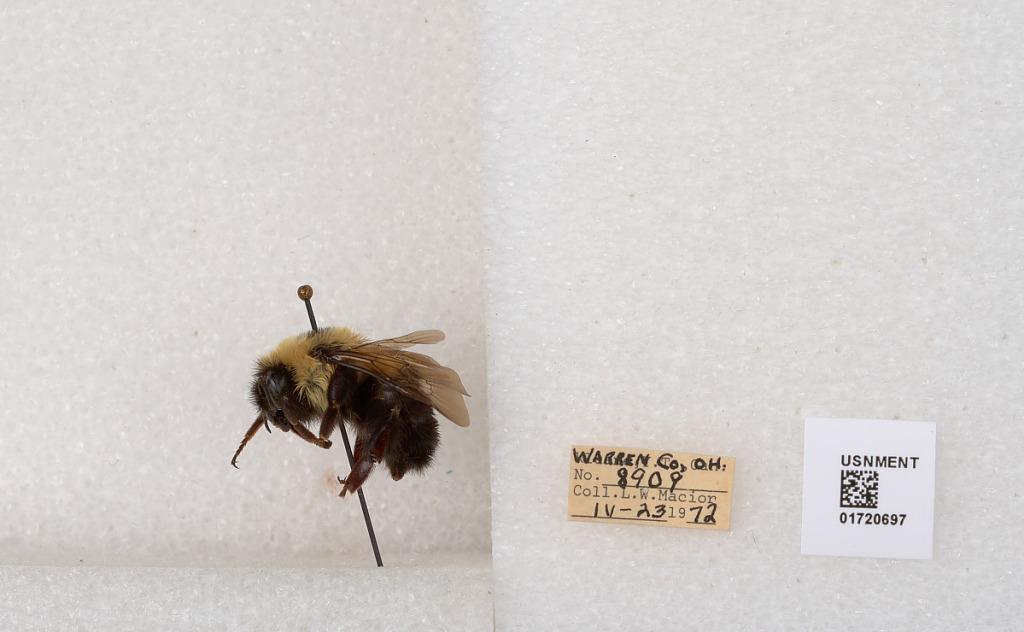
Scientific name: Bombus bimaculatus Cresson
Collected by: L. Macior
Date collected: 1972-4-23
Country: United States
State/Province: Ohio
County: Warren
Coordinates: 39.4276, -84.1668